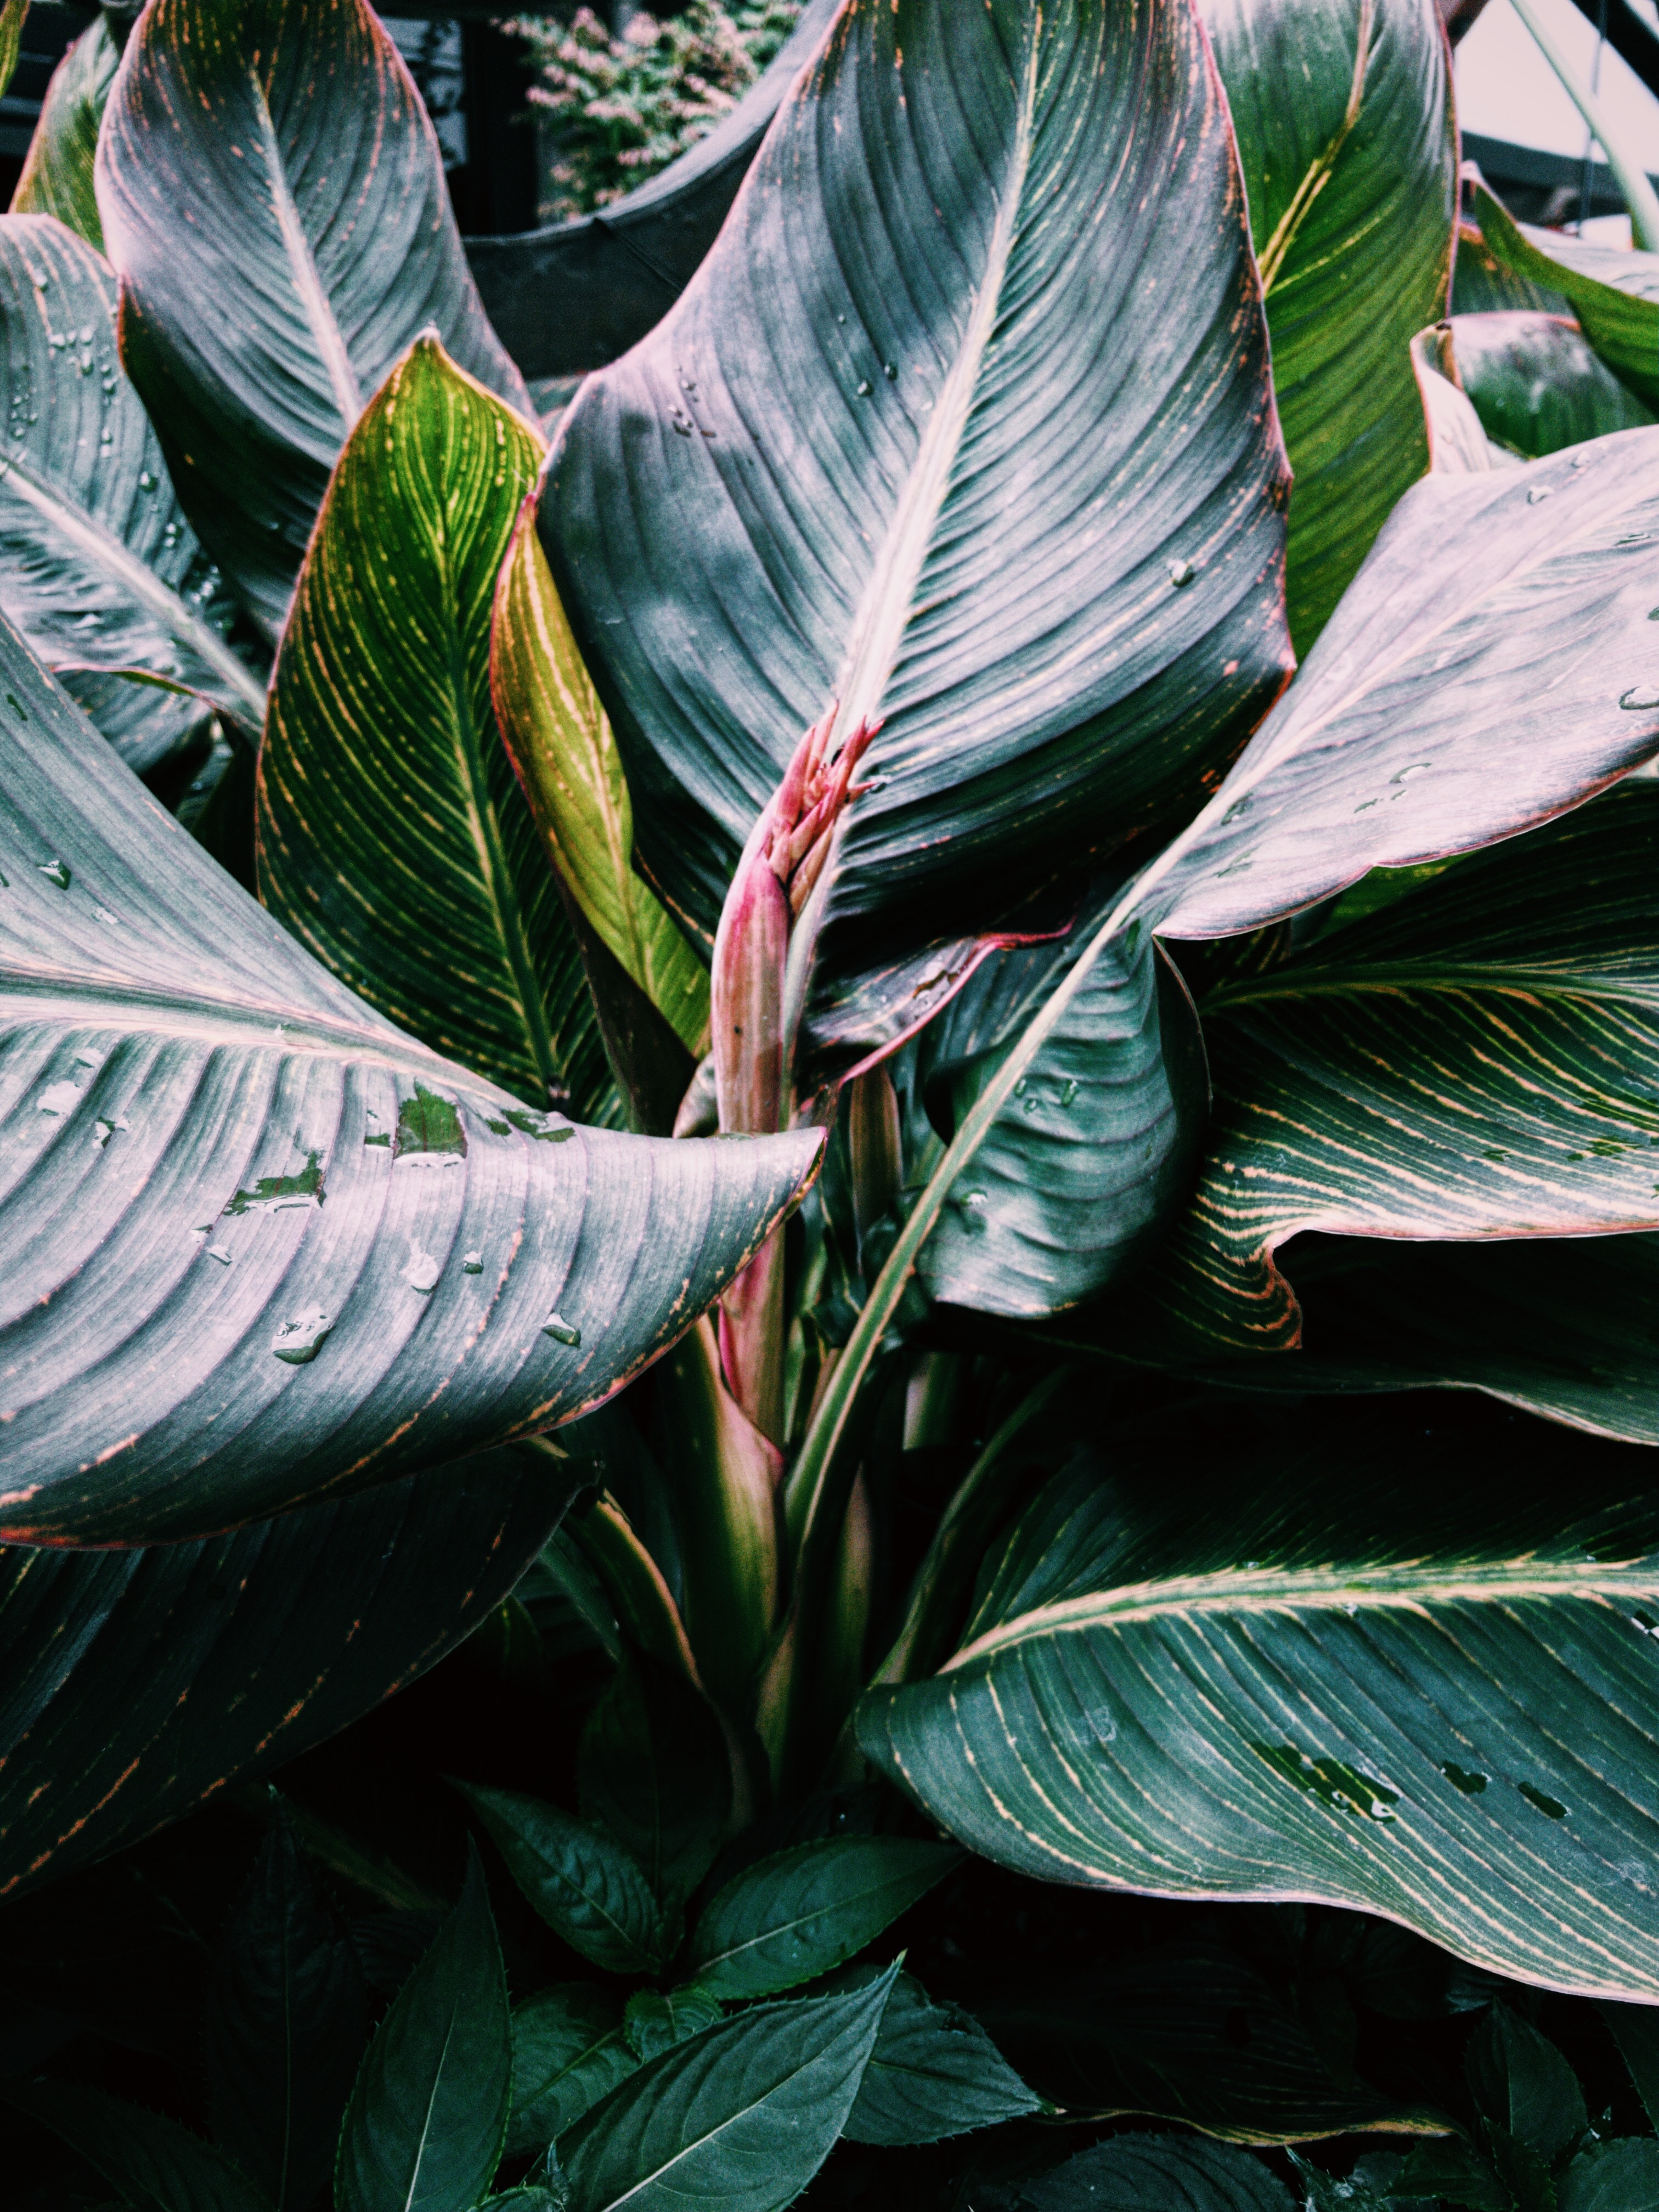
tree, nature, plant, leaf, flower, green, jungle, botany, flora, tropics, macro photography, flowering plant, canna lily, plant stem, land plant, arecales, arrowroot family, canna family